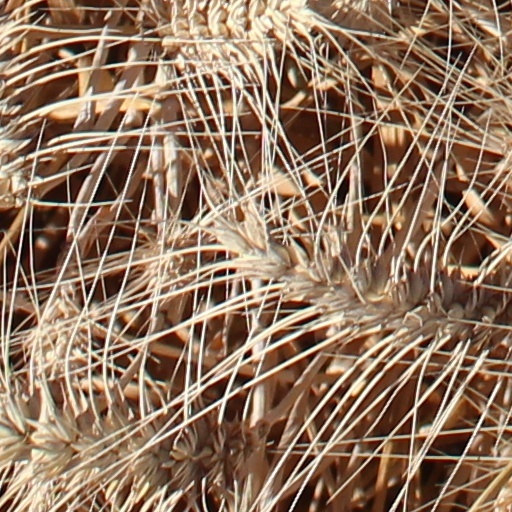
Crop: wheat